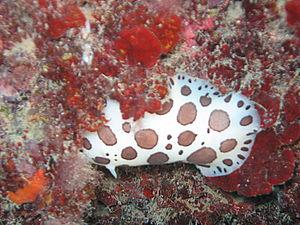
Le doris dalmatien est un nudibranche de la famille des Discodorididae. Il est aussi parfois nommé « doris maculé » ou « doris léopard ».
Les nudibranches forment un des groupes de « limaces de mer », c’est-à-dire de gastéropodes marins presque toujours dépourvus de coquille. Celles-ci ne sont pas les cousines marines des limaces terrestres : elles forment un groupe qui fait partie de la classe des Opisthobranches, caractérisé notamment par la position des branchies en arrière du cœur. Ce groupe contient traditionnellement cinq ordres principaux, le dernier regroupant le plus grand nombre d’espèces.